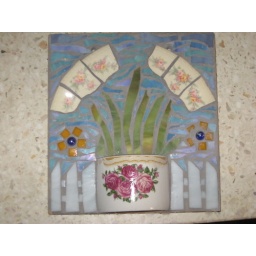
rose cup cut in half